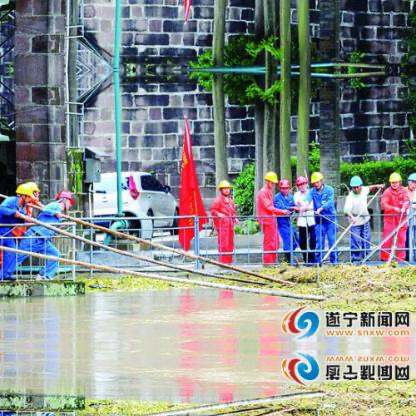
Objects in the image:
label: helmet
label: helmet
label: helmet
label: helmet
label: helmet
label: helmet
label: helmet
label: helmet
label: helmet
label: helmet
label: helmet